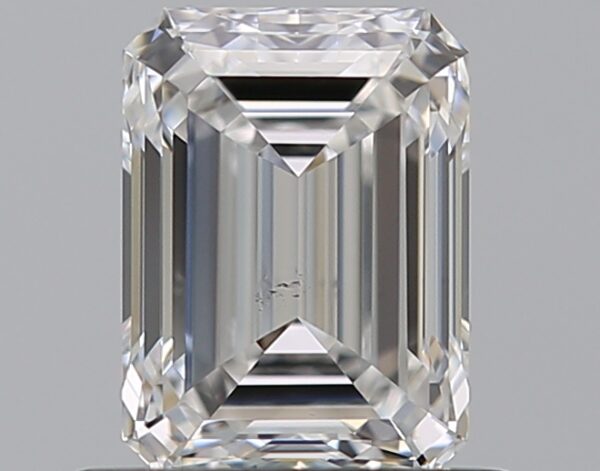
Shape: emerald
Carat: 0.76
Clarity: SI1
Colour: E
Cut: EX
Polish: EX
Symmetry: VG
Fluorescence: N
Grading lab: GIA
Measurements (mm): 5.92 x 4.34 x 2.96